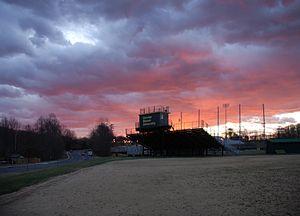
Le terrain de baseball «